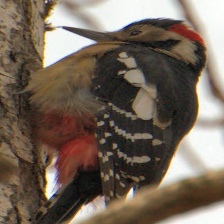
Species: DARJEELING WOODPECKER
Scientific name: DENDROCOPOS DARJELLENSIS